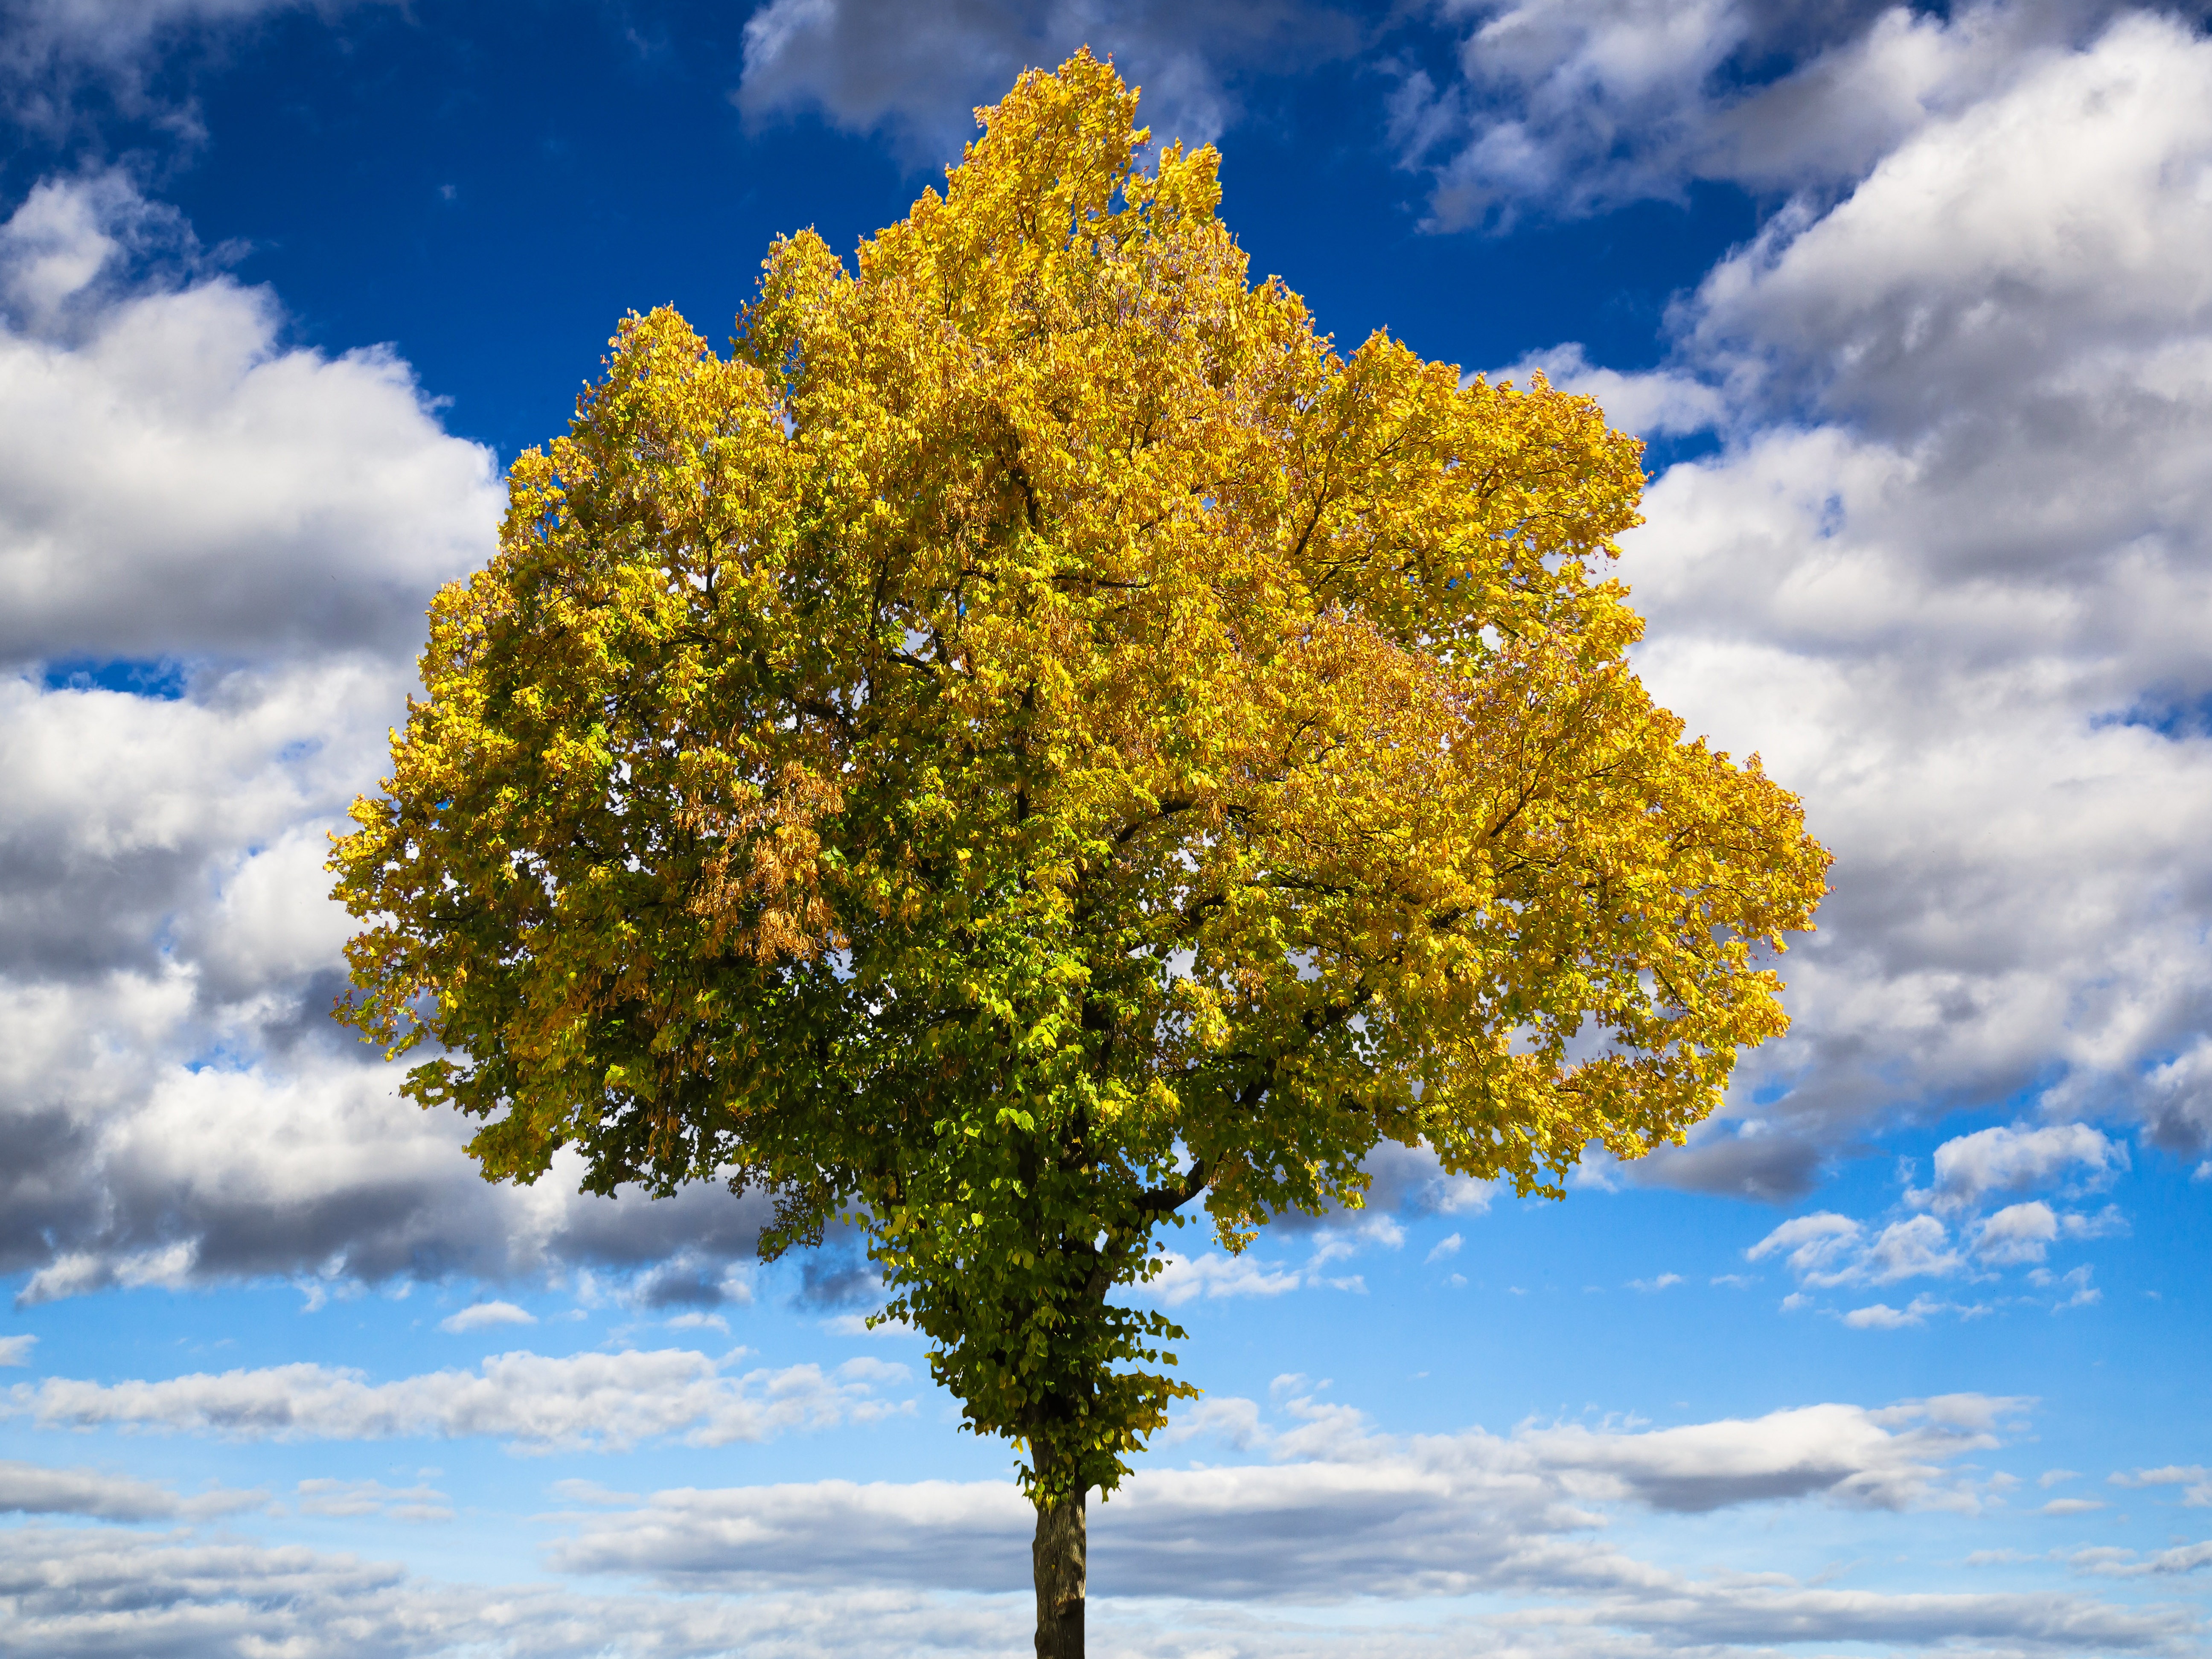
tree, branch, cloud, plant, sky, sunlight, leaf, birch, autumn, season, crown, farbenspiel, emerge, leaves, clouds, bright, mood, fall color, fall foliage, golden autumn, autumn colours, golden yellow, flowering plant, maidenhair tree, woody plant, land plant